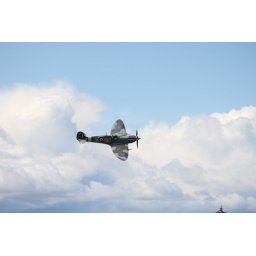
Flying Heritage Collection Fly Day May 22 2010 - Paul Allen's vintage airplane museum, many in flying order